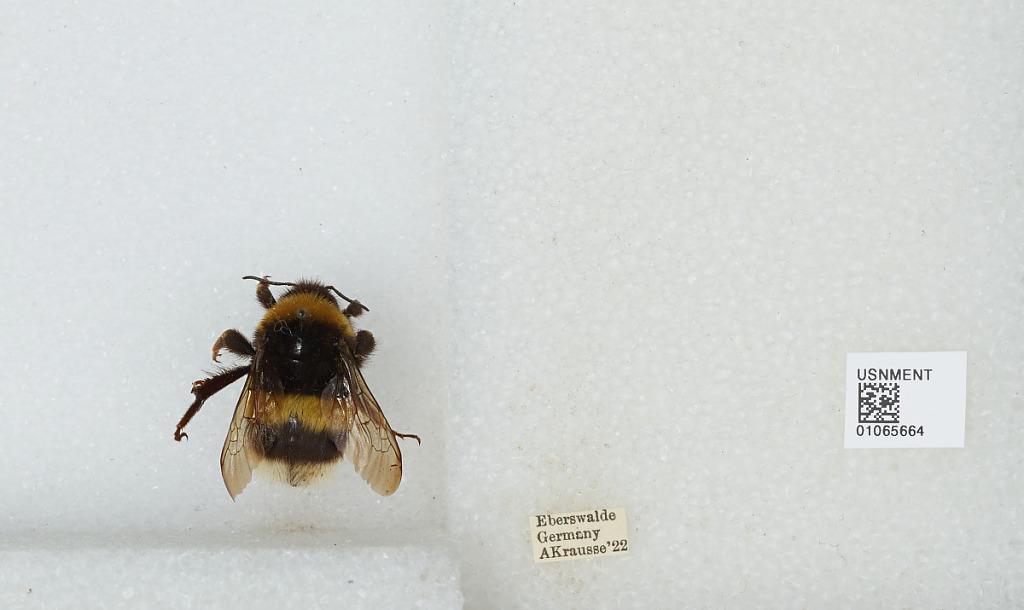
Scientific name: Bombus sp.
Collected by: A. Krausse
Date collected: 1922--
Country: Germany
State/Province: Brandenburg
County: Barnim
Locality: Eberswalde
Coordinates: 52.8356, 13.8182